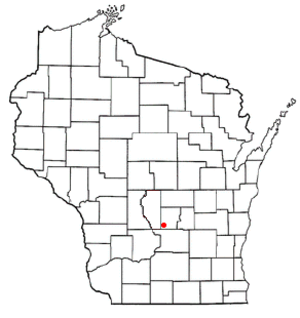
Douglas (Wyoming)
Douglas beliggenhed i Wyoming
Douglas er en amerikansk by og administrativt centrum for det amerikanske county Converse County, i staten Wyoming. I 2000 havde byen et indbyggertal på 5.288.